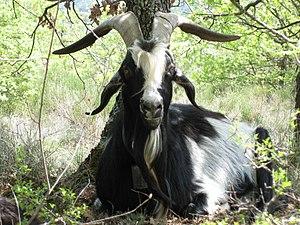
Bouc Provençal, Alpes de Haute Provence
Le bouc, mâle de la chèvre, est un mammifère herbivore ruminant. Il est doté d'une forte charge symbolique.
La chèvre commune provençale est une race caprine française. On parlera toutefois plus de "population", aucun standard de race n'ayant été à ce jour mis en place afin de préserver un maximum de diversité génétique. Son berceau d'origine se situe dans la « Provence des collines ». Elle ne doit être confondue ni avec la chèvre du Rove qui est originaire de la Basse Provence, autour du delta du Rhône, ni avec la chèvre de la Roya, dans les Alpes-Maritimes. Sa grande variabilité génétique lui confère une adaptabilité et une rusticité remarquables. Cette chèvre est avant tout une bonne laitière qui exprime particulièrement son potentiel par la valorisation des parcours méditerranéens à base de chêne blanc, chêne vert et d'aphyllanthe de Montpellier, au sein de systèmes extensifs avec peu d'apport de concentré à l'auge. Elle a été reconnue « race à petit effectif ». En 2009, on dénombre environ 1 000 femelles pures réparties chez une vingtaine d'éleveurs spécialisés. L'avenir de la race est incertain et fragile. Elle est aujourd'hui emblématique de l'AOC Banon.